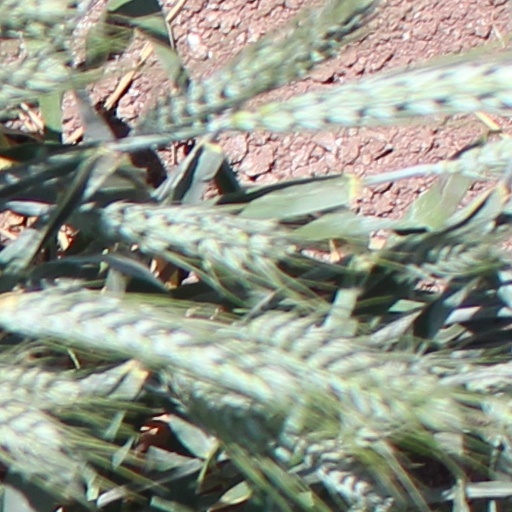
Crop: wheat